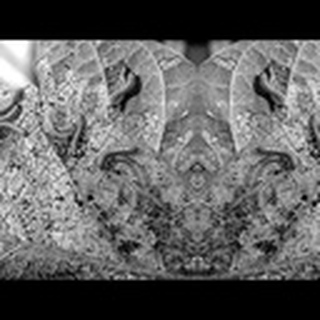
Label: cotton_army_worm